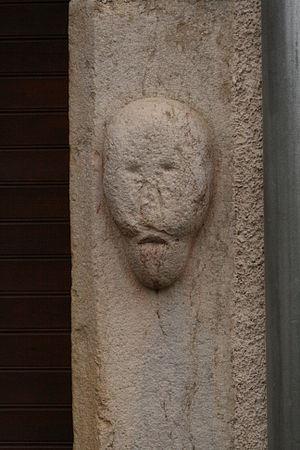
Cerre-lès-Noroy Linteau époque carolingienne
Cerre-lès-Noroy est une commune française située dans le département de la Haute-Saône, en région Bourgogne-Franche-Comté.